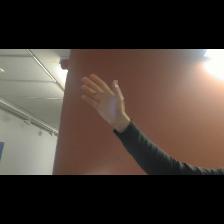
Label: Human